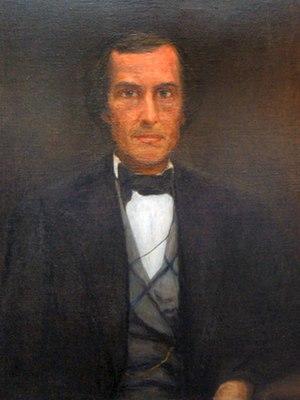
David Peter Lewis, né le 1ᵉʳ janvier 1820 et mort le 3 juillet 1884, est un homme politique américain, membre du Parti démocrate puis du parti républicain. Il est gouverneur de l'Alabama entre 1872 et 1874.